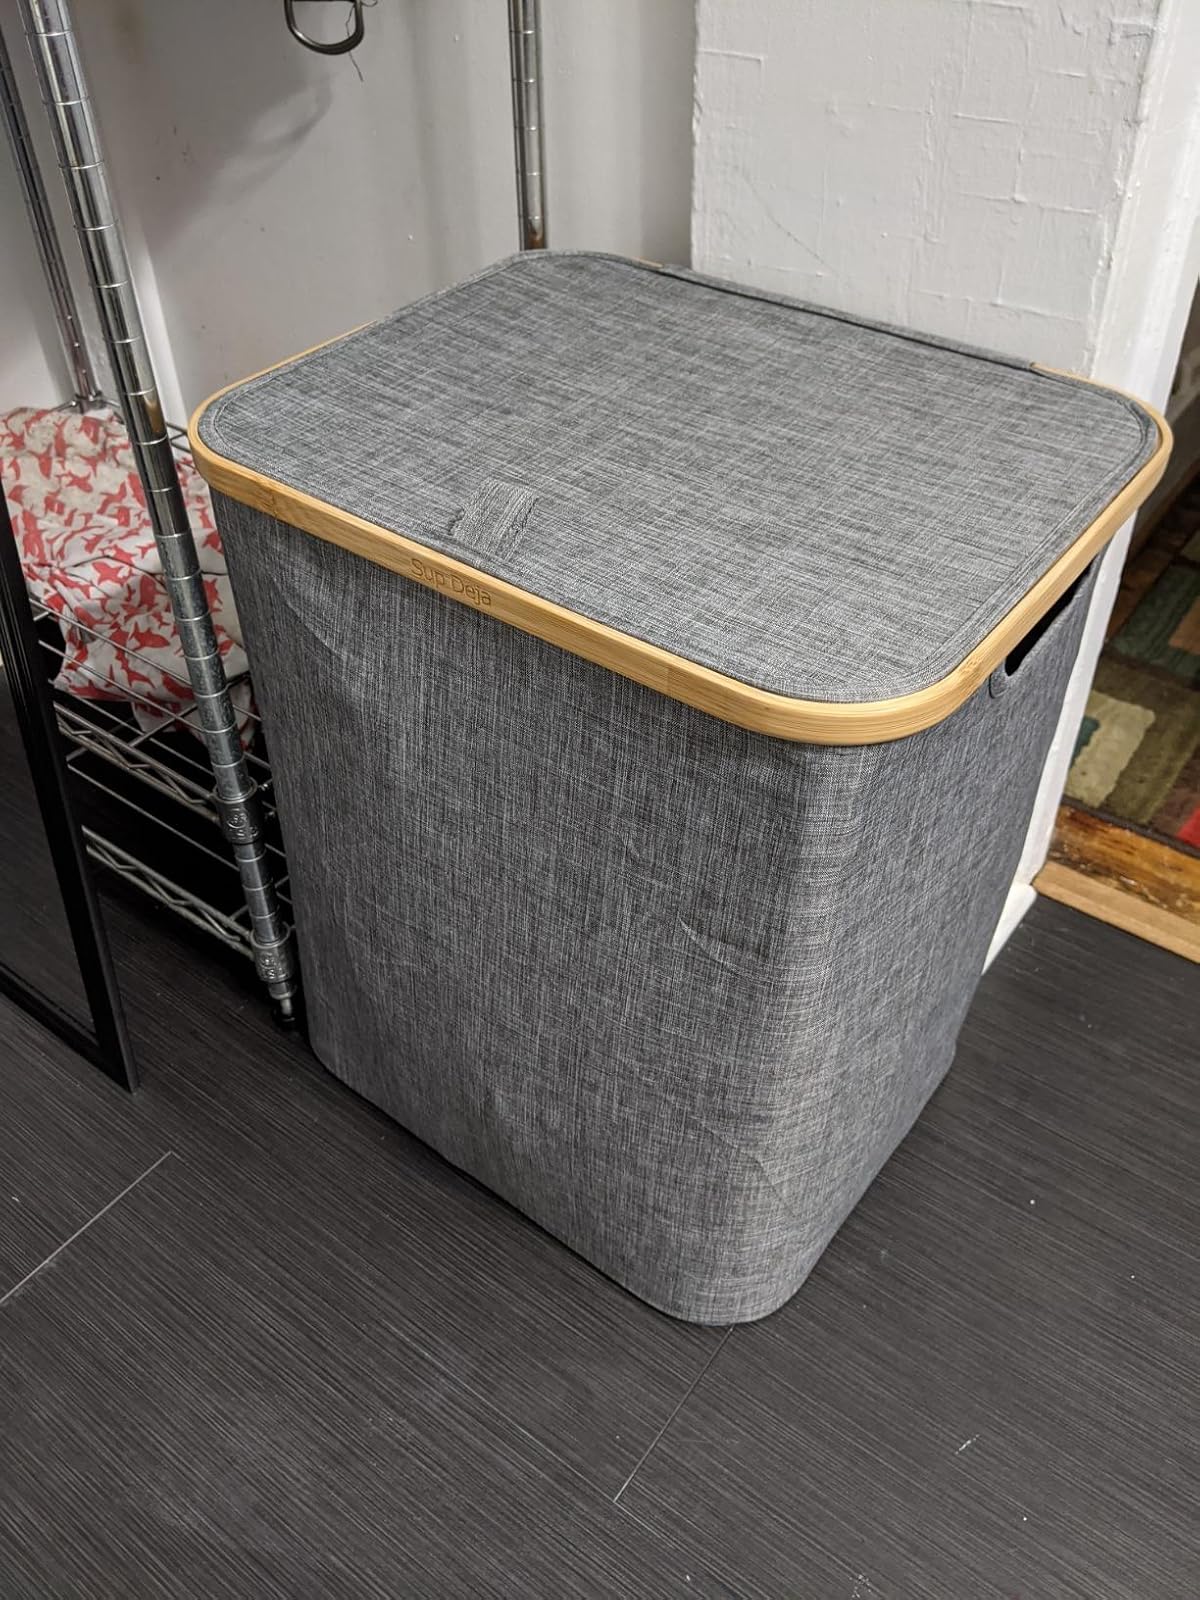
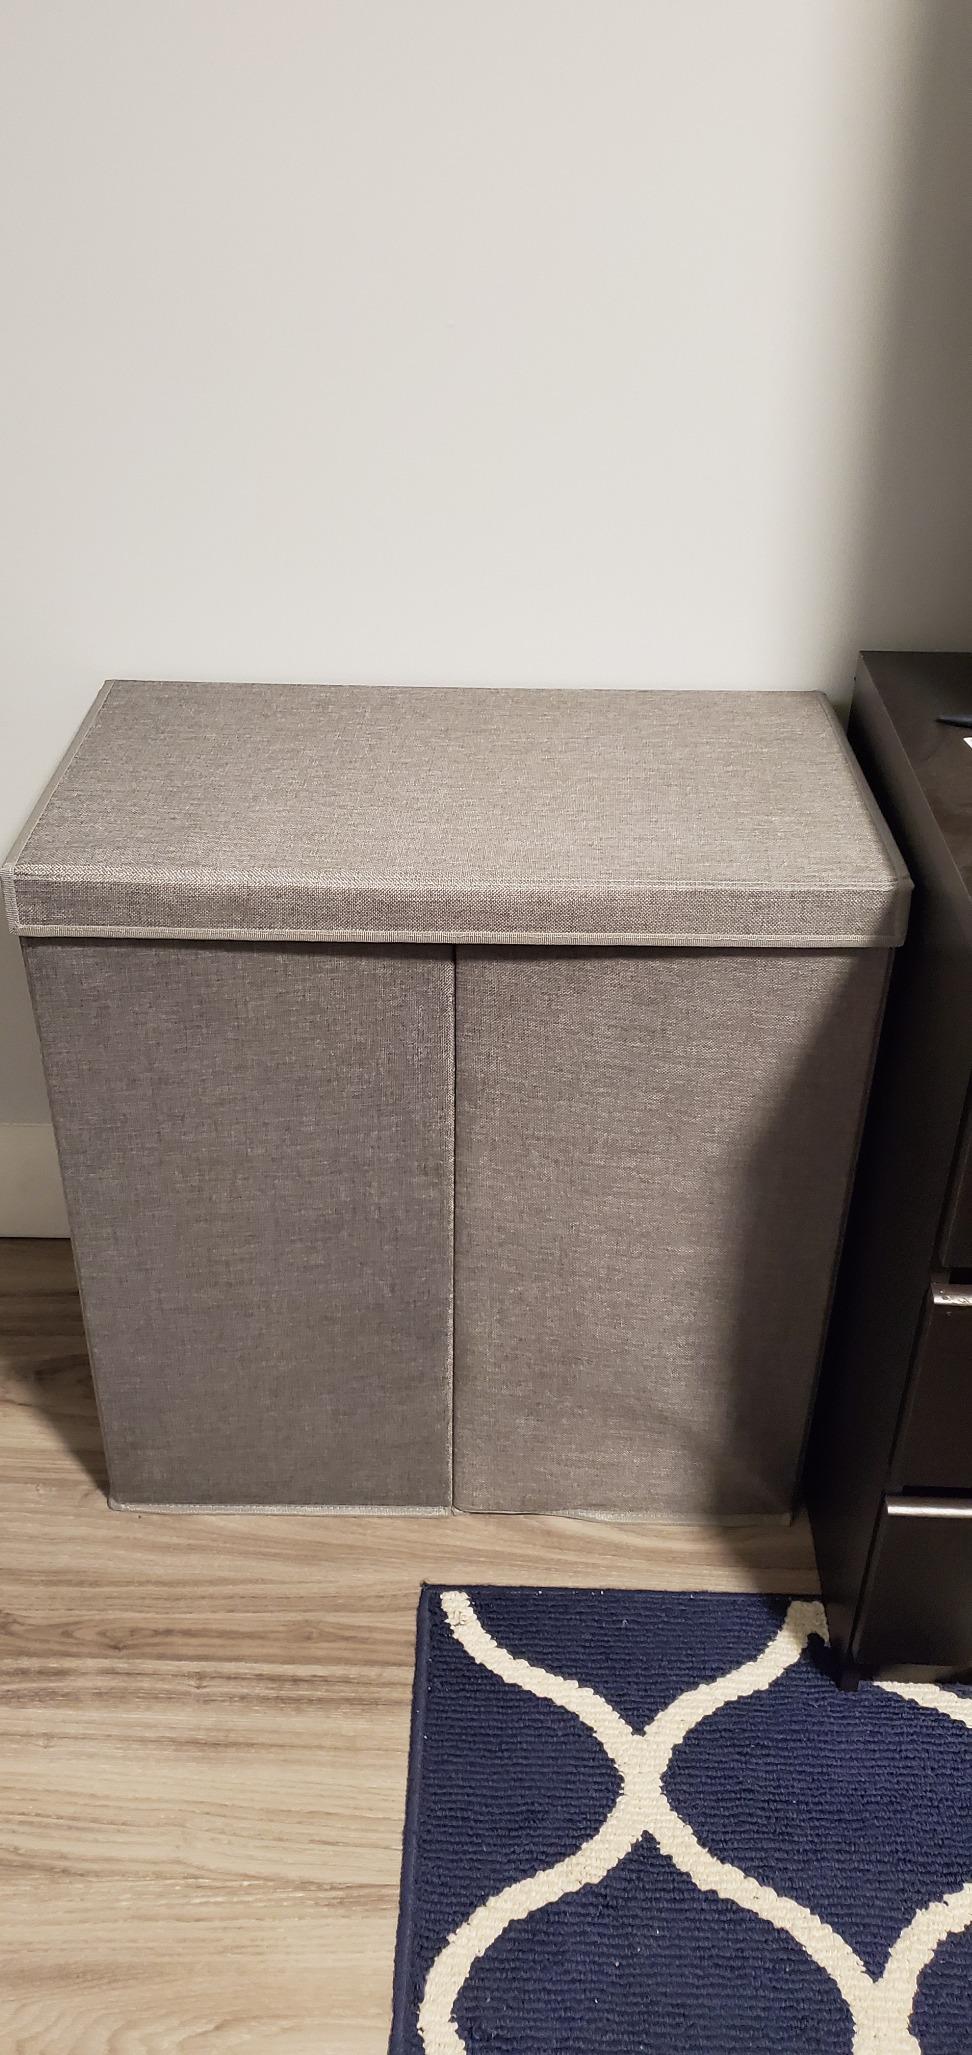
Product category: items_hamper
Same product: no